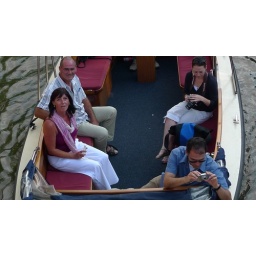
Passing boats under the bridge